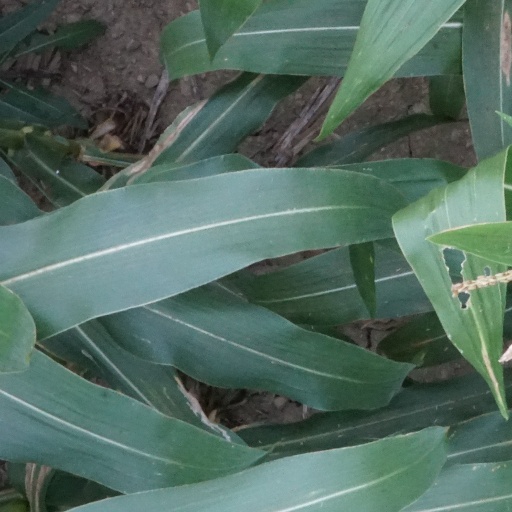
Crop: maize; corn